Friends Girls Junior & Senior High School

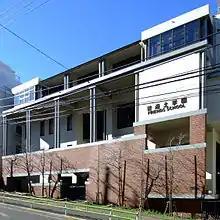
Friends School in Mita, Minato, Tokyo

, also known as , is a girls' junior and senior high school (7th - 12th grades), authorized by the Japanese Education Law, of Religious Society of Friends in Mita, Minato, Tokyo, Japan.